Piotr Stachiewicz

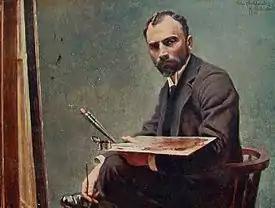
Self-portrait (c.1900)

Piotr Stachiewicz (29 October 1858, , (now Ukraine) - 14 April 1938, Kraków) was a Polish painter and illustrator.